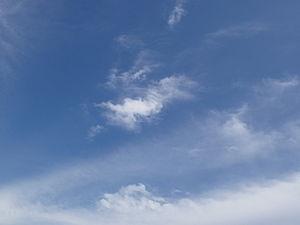
La couleur est la perception visuelle de l'aspect d'une surface ou d'une lumière, basée, sans lui être rigoureusement liée, sur la répartition spectrale de la lumière, qui stimule des cellules nerveuses spécialisées situées sur la rétine nommées cônes. Le système nerveux transmet et traite l'influx jusqu'au cortex visuel.
En optique ondulatoire, la théorie de Mie, ou solution de Mie, est une solution particulière des équations de Maxwell décrivant la diffusion élastique – c'est-à-dire sans changement de longueur d'onde – d'une onde électromagnétique plane par une particule sphérique caractérisée par son diamètre et son indice de réfraction complexe. Elle tire son nom du physicien allemand Gustav Mie, qui la décrivit en détail en 1908. Le travail de son prédécesseur Ludvig Lorenz est aujourd'hui reconnu comme « empiriquement équivalent » et l'on parle parfois de la théorie de Lorenz-Mie. Elle reçut de nombreux apports du physicien Peter Debye dans les années qui suivirent.
Le ciel est l'étendue visible au-dessus du sol depuis la surface de la Terre, de l'horizon au zénith, dans laquelle on observe les météores et les mouvements réguliers des astres. Le ciel est à la fois l'atmosphère terrestre, dans laquelle volent les oiseaux et courent les nuages, et la sphère céleste, au-delà de la perception de la distance, que l'on désigne par métaphore comme une voûte immense.